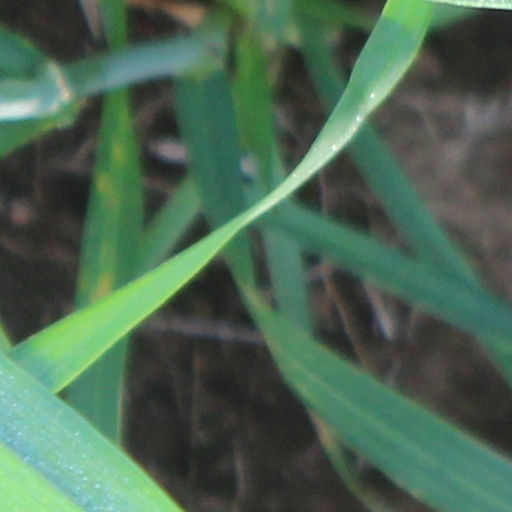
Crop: wheat